2016 Can-Am Duels

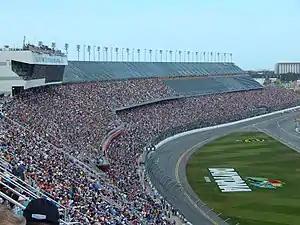
Daytona International Speedway, where the races were held.

Daytona International Speedway is one of six superspeedways to hold NASCAR races, the others being Michigan International Speedway, Auto Club Speedway, Indianapolis Motor Speedway, Pocono Raceway and Talladega Superspeedway. The standard track at Daytona International Speedway is a four-turn superspeedway that is long. The track's turns are banked at 31 degrees, while the front stretch, the location of the finish line, is banked at 18 degrees.